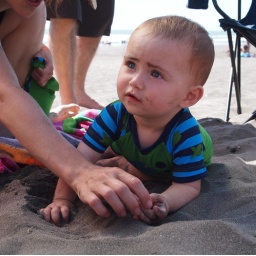
The black sand got caught in her eyebrows! (Yes, she does have the same swim suit as Arlo!)